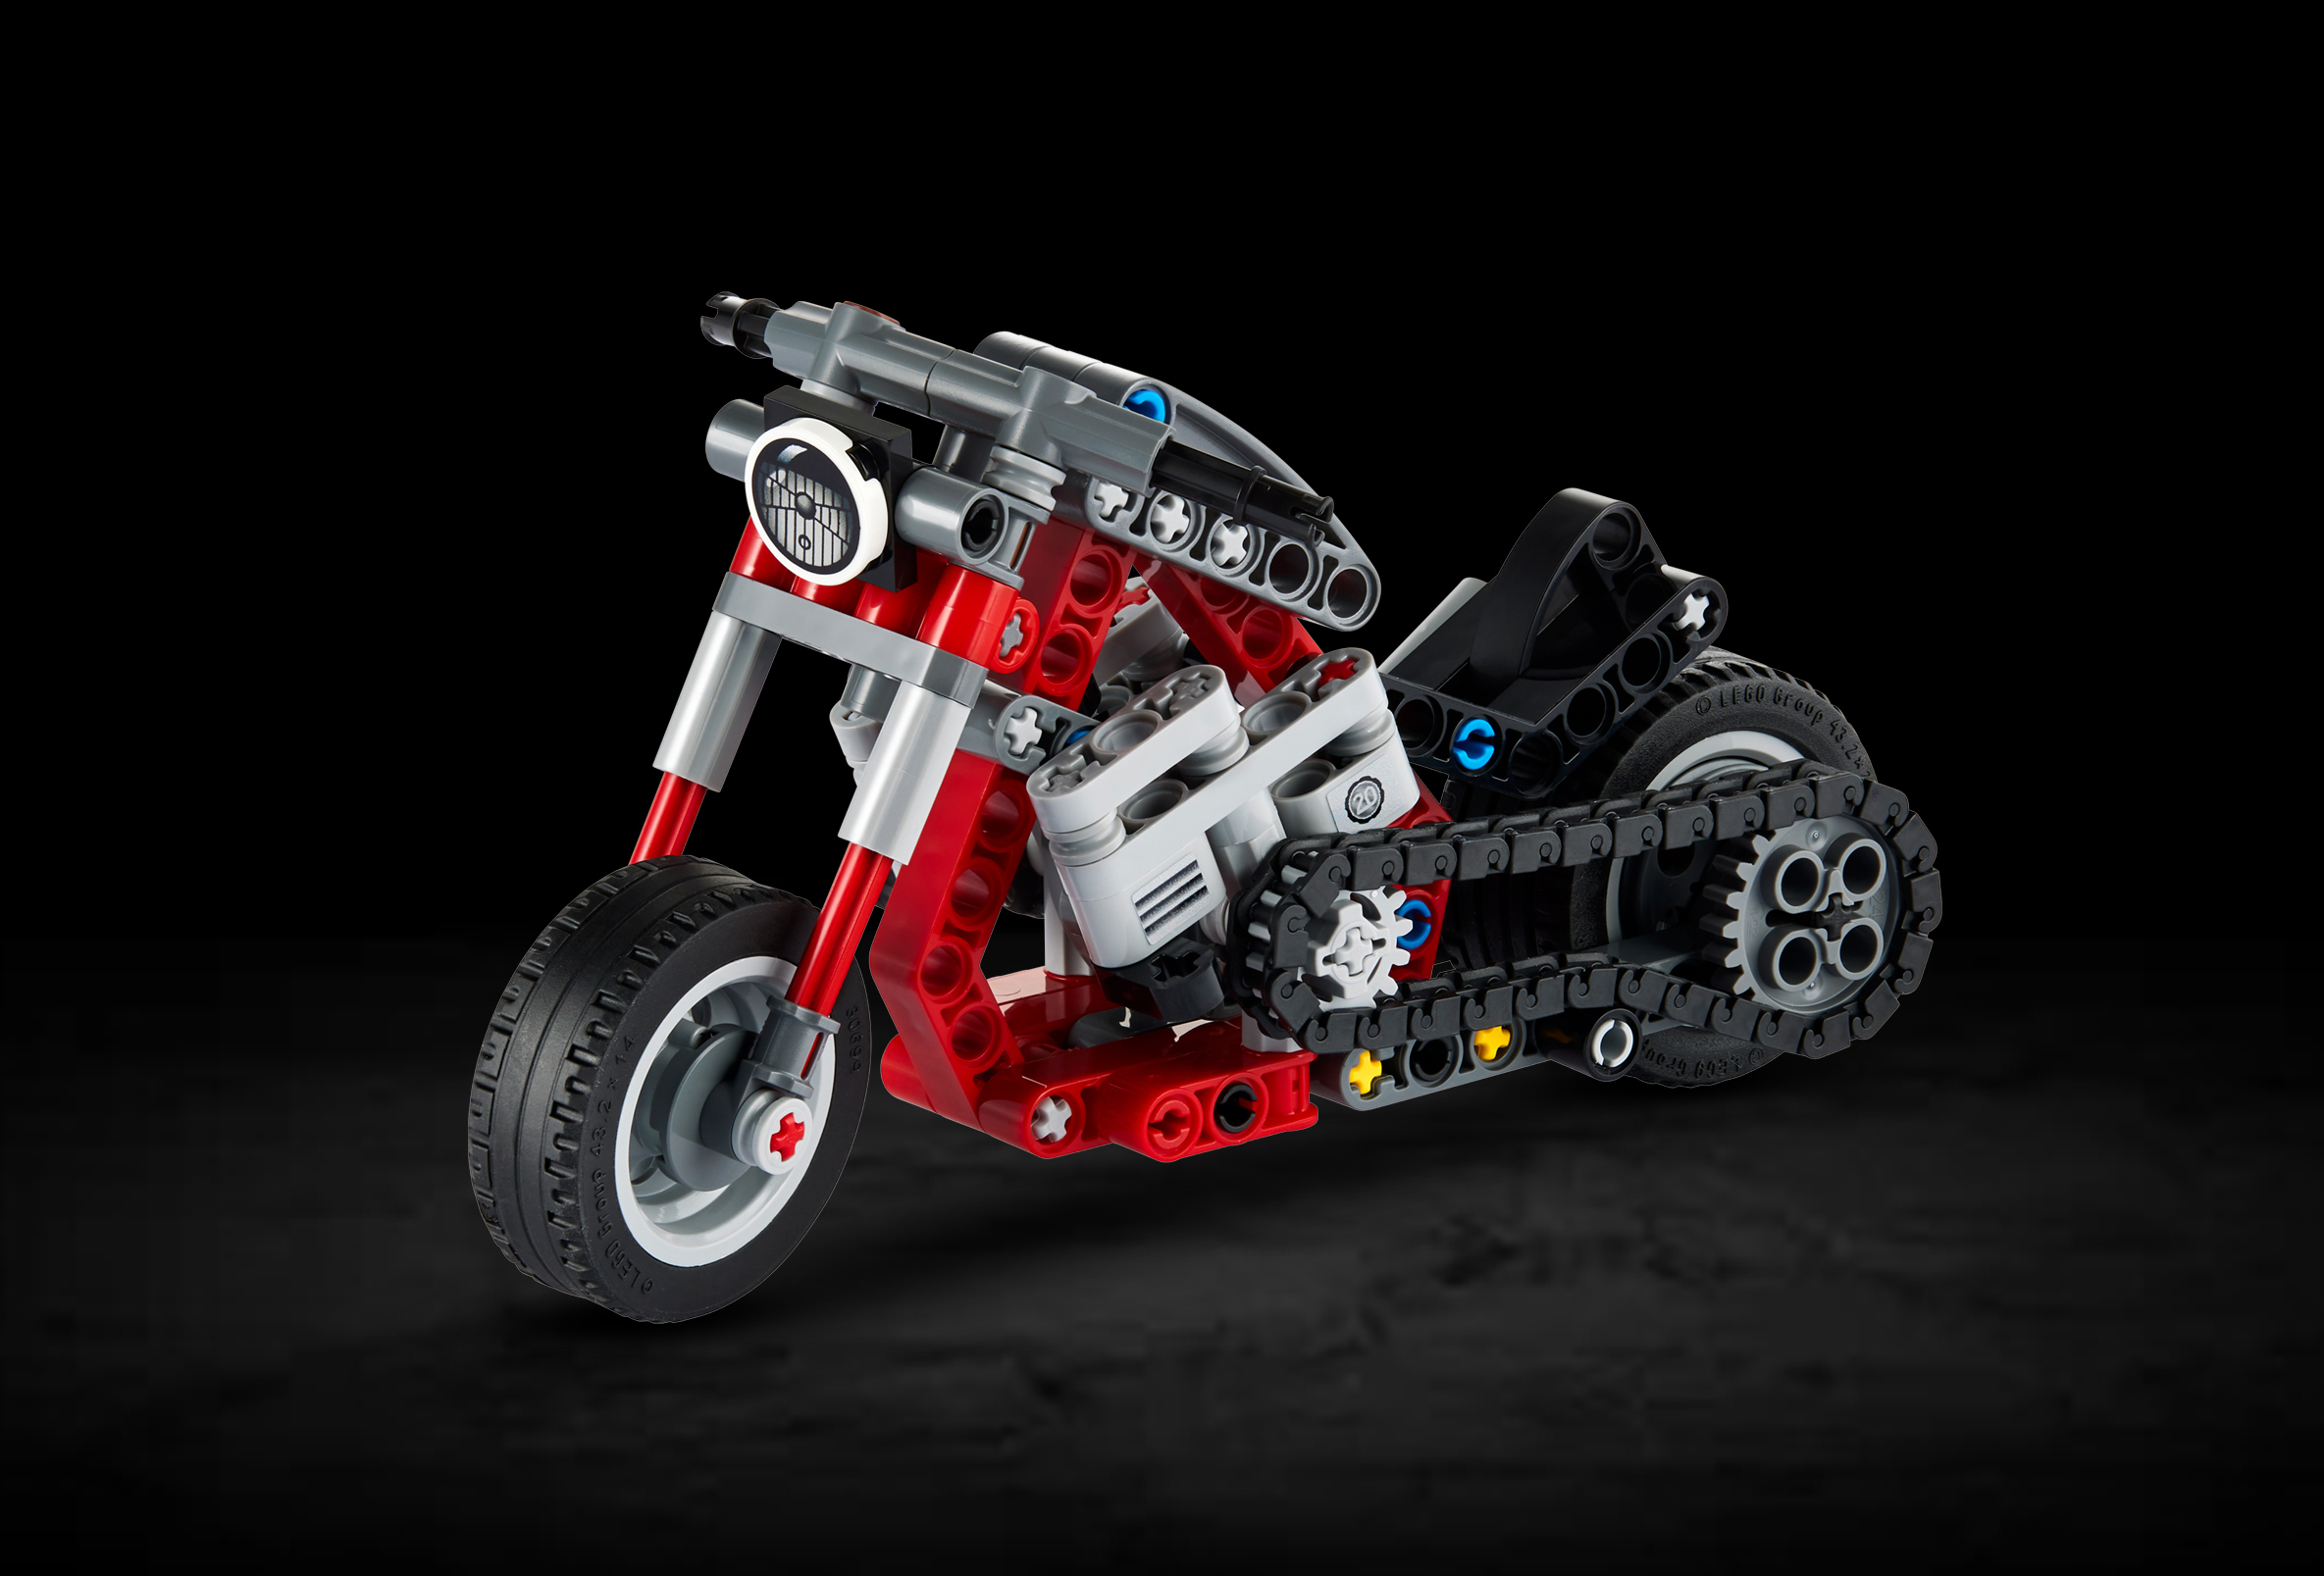
motorcycle, tire, wheel, automotive lighting, automotive tire, toy, vehicle, motor vehicle, automotive design, superbike racing, motorsport, rim, headlamp, motorcycle accessories, racing, automotive exterior, font, sports, motorcycle fairing, automotive wheel system, auto racing, spoke, event, race track, motorcycle racing, auto part, motorcycling, race car, asphalt, carmine, metal, logo, rolling, personal protective equipment, brand, graphics, carbon, track racing, sports gear, fictional character, helmet, darkness, pattern, still life photography, symbol, toy vehicle, illustration